Costermonger

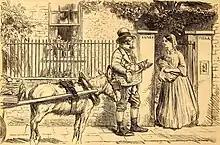
Cartoon featuring a costermonger from "Punch", 1841

During the 19th century, costermongers gained an unsavoury reputation for their "low habits, general improvidence, love of gambling, total want of education, disregard for lawful marriage ceremonies, and their use of a peculiar slang language." Mayhew was aware of this reputation, but exhibited an ambivalent attitude towards them. On the one hand, he described them as "usurers" and pointed out that cheating was widespread. Weights were flattened to make products look bigger and heavier, and measures were fitted with thick or false bottoms to give false readings. On the other hand, Mayhew also noted that in his own personal experience, "they are far less dishonest than they are usually believed to be. James Greenwood, a Victorian journalist and social commentator, also used derogatory language to describe costermongers and their markets but was aware of the essential service they provided by noting that the poor would be the ultimate "losers" if they were denied access to the costermongering culture which supported them. The Methodist writer, Godfrey Holden Pike, argued that the Sabbath market was vulgar, but in later writings, he noted that "influential newspapers have often misrepresented him [the costermonger]."